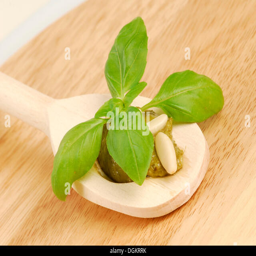
biological species , pine nuts and pesto on a wooden ladle